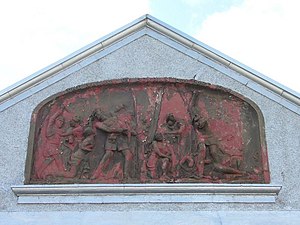
Voldtægten af Belgien / Efterspil / Senere analyse
Et relikvie fra 1. Verdenskrig, gemt bort i en sidegade i Bonnington, Edinburgh. Den viser kvinder der angribes af soldater
Overfaldet på Belgien eller Voldtægten af Belgien er betegnelser som historikere bruger om behandlingen af civile under Tysklands invasion og besættelse af Belgien under 1. Verdenskrig. Betegnelserne blev oprindelig brugt i propagandamæssig sammenhæng, men senere historieforskning har bekræftet realiteten i dem. En nutidig forfatter bruger det mere snævert til at beskrive en række tyske krigsforbrydelser i de første måneder af krigen.